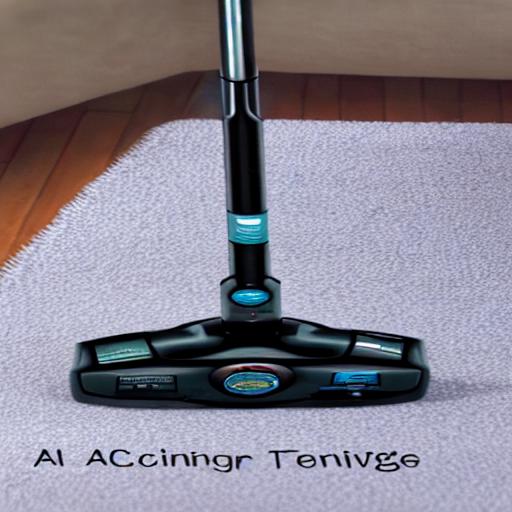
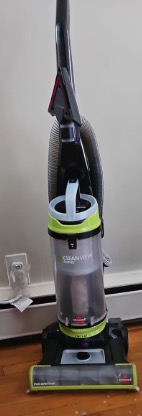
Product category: items_vacuum
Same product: no